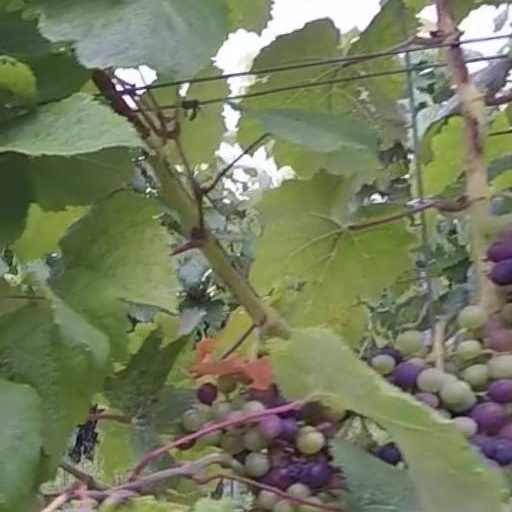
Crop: grape